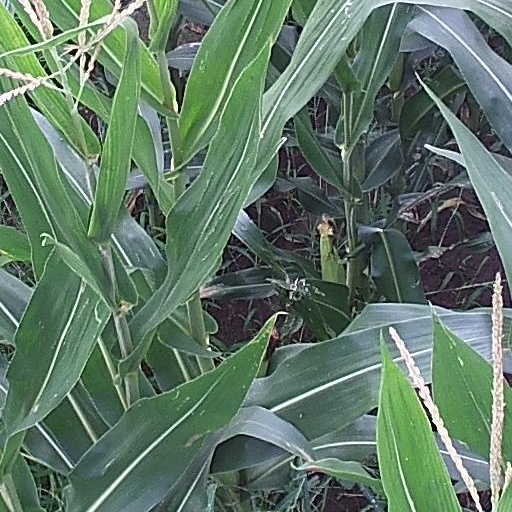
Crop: maize; corn